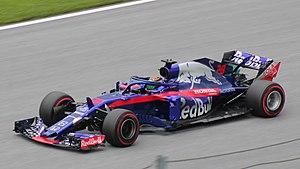
La Scuderia AlphaTauri, créée sous le nom Scuderia Toro Rosso en 2006, est une écurie italienne de Formule 1 fondée fin 2005, à la suite du rachat de l'écurie de F1 Minardi par le groupe autrichien Red Bull. Elle fait ses débuts en compétition à l'occasion du GP de Bahreïn lors du championnat du monde de Formule 1 2006. L'écurie est la junior team de Red Bull Racing qui forme des jeunes pilotes issus des formules de promotion Red Bull. Toro Rosso est tout simplement la traduction italienne de Red Bull, soit « taureau rouge ».